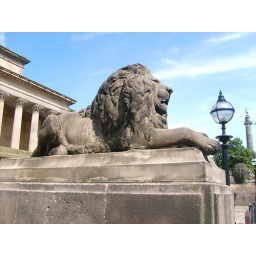
A lion in front of a building of local interest in Liverpool